Only a Northern Song

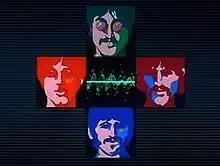
A still from the sequence for "Only a Northern Song"

The composition is a meta-song, in that its subject is the work itself. While commenting on the pointlessness of writing for Northern Songs, Harrison employs sarcasm and musical dissonance to express his dissatisfaction with the company. In musicologist Walter Everett's description, this is achieved musically through the use of "ill-behaved tones" and "wrong-mode" chords.